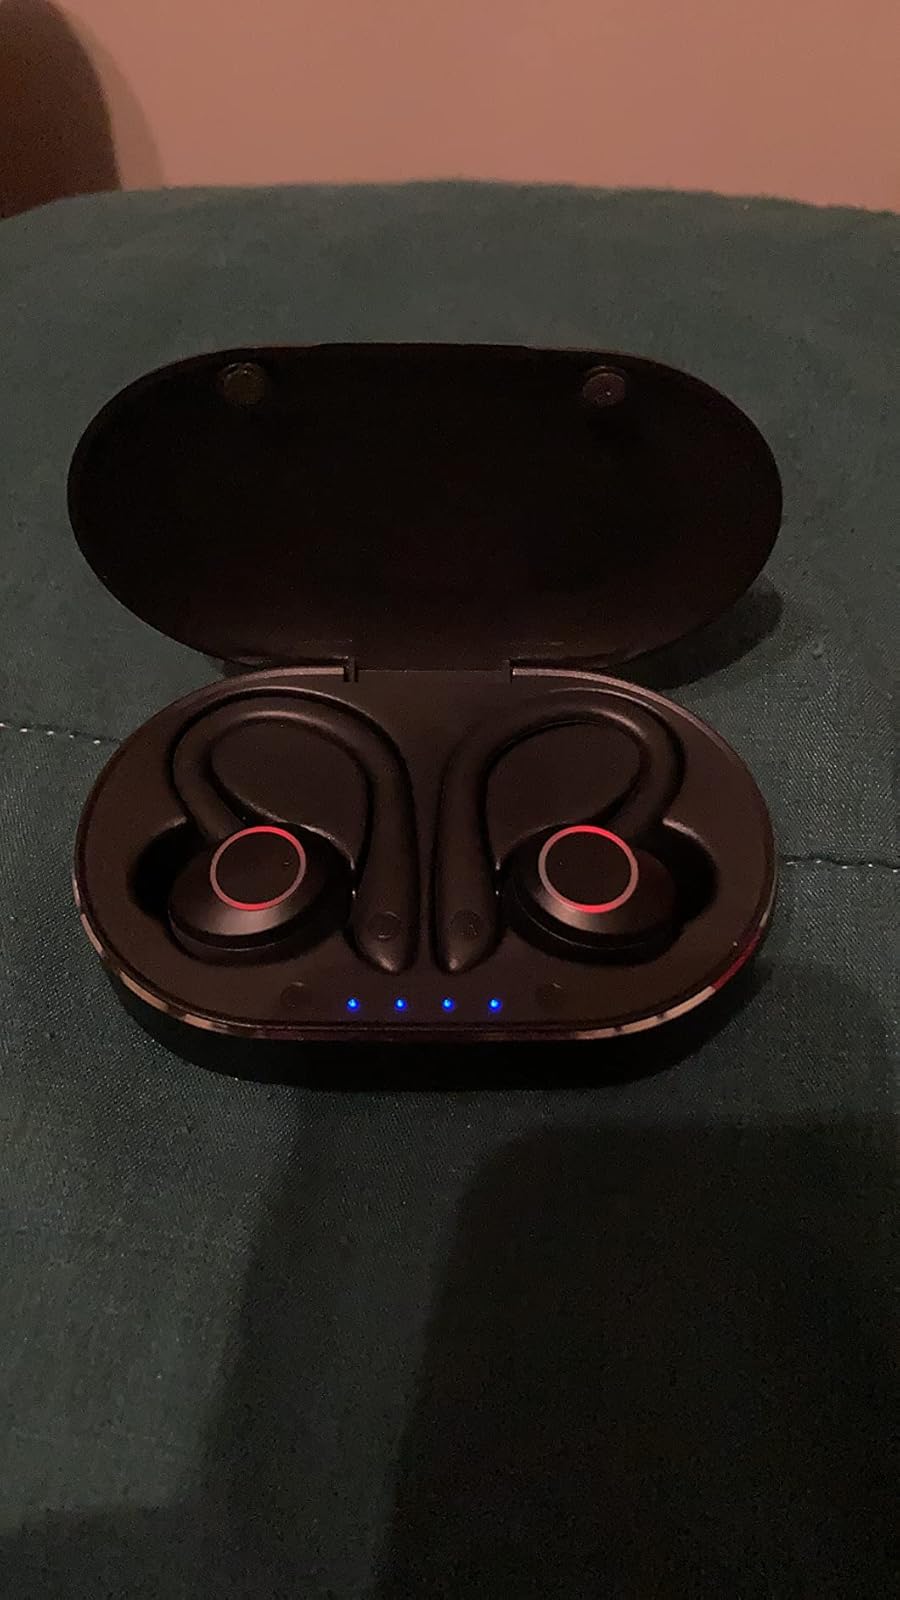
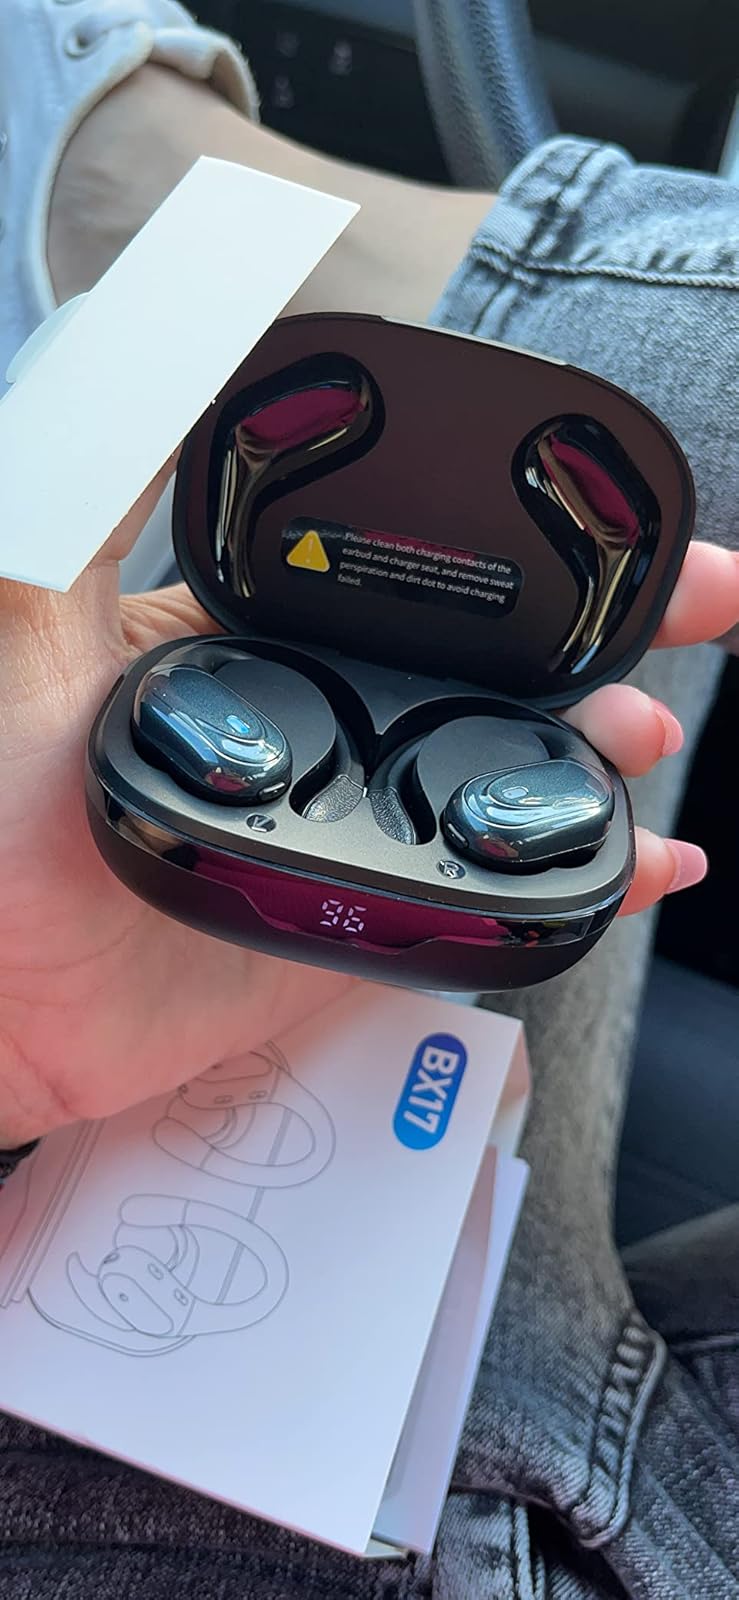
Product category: earbuds
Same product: no